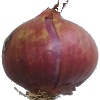
Label: Onion Red 1